Petroleum industry in Iran

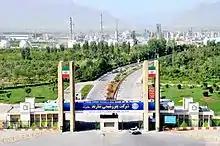
The Arak Petrochemical complex.

Following the 1979 Revolution, the NIOC took control of Iran's petroleum industry and canceled Iran's international oil agreements. In 1980, the exploration, production, sale, and export of oil were delegated to the Ministry of Petroleum. Initially Iran's post-revolutionary oil policy was based on foreign currency requirements and the long-term preservation of the natural resource. Following the Iran–Iraq War, this policy was replaced by a more aggressive approach: maximizing exports and accelerating economic growth. From 1979 until 1998, Iran did not sign any oil agreements with foreign oil companies.